Winchcombe School

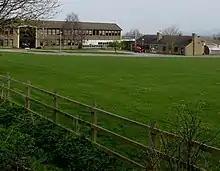
View of the south side of the school, looking over the playing field

Winchcombe School is a mixed secondary school located in Winchcombe in the English county of Gloucestershire. The school opened in 1952.